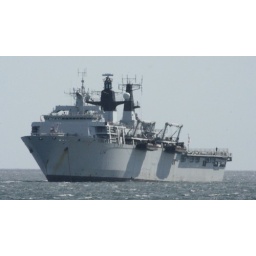
The Royal Navy's newest ship the HMS Albion sitting offshore to join in at the 2007 Sunderland International Airshow